List of canyons

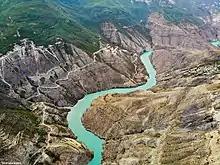
Sulak Canyon in Dagestan

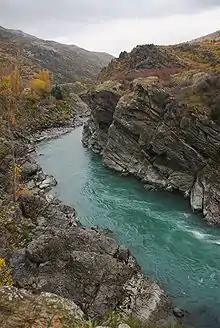
Kawarau Gorge

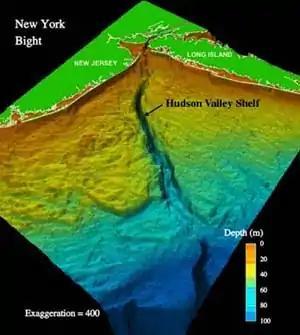
Model of Hudson Canyon, off the coast of New York and New Jersey

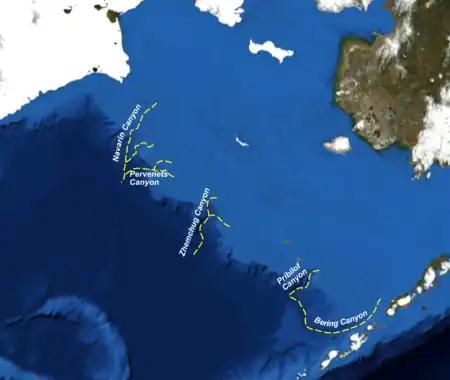
Map of Bering Canyon and four other submarine canyons in the Bering Sea

A submarine canyon is a steep-sided valley with nearly vertical walls cut into the seabed of the continental margin, sometimes extending well onto the continental shelf.